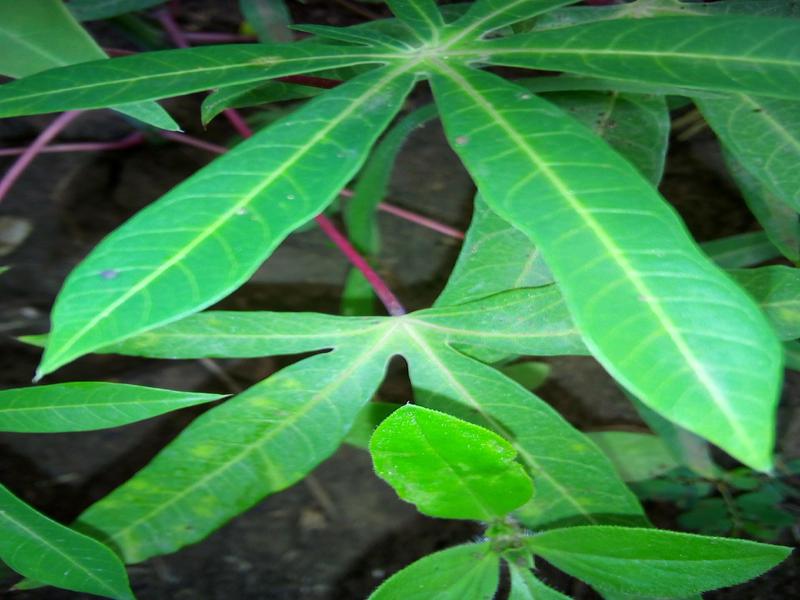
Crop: cassava
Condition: healthy